Stardom World Climax 2022

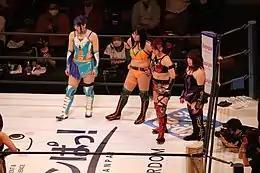
From left to right: Prominence's (Risa Sera, Akane Fujita, Suzu Suzuki & Mochi Miyagi), moments before their confrontation with Donna Del Mondo.

The second night of the event occurred on March 27 under the tag line of "The Top" and started with Hanan successfully defending the Future of Stardom Championship against Mai Sakurai. At the end of the match, a returning Hina came out to challenge her for the championship. The preshow, on the first day, was broadcast on Stardom's YouTube channel. After winning the 18-woman cinderella rumble, Mei Suruga issued a challenge for AZM's High Speed Championship. The third match saw Utami Hayashishita, who lost the Wonder of Stardom Championship confrontation against Saya Kamitani the previous night defeating Mirai by submission. The fourth match portrayed Momo Watanabe defeating Hazuki, pointing to their past match from Stardom Dream Queendom on December 29, 2021 against Mayu Iwatani & Takumi Iroha in which Watanabe dumped Hazuki by leaving the ring and attracted a loss. In the fifth match, AZM successfully defended the High Speed Championship for the first time in her second reign against Natsupoi and Koguma. Next, Kairi defeated Starlight Kid in a singles match. However, it was reported that Kairi suffered a legitimate ruptured eardrum. Next, Donna Del Mondo's Giulia, Himeka, Maika & Thekla succeeded in defeating Prominence's Risa Sera, Suzu Suzuki, Akane Fujita & Mochi Miyagi. Despite their loss, Suzu Suzuki stated that she was not finished with Giulia and that she will continue to chase the latter in various future confrontations until she succeeds in defeating the Donna Del Mondo leader. Next, Saya Kamitani defended the Wonder of Stardom successfully against Tam Nakano, making the second defense for Kamitani in less than twenty-four hours.